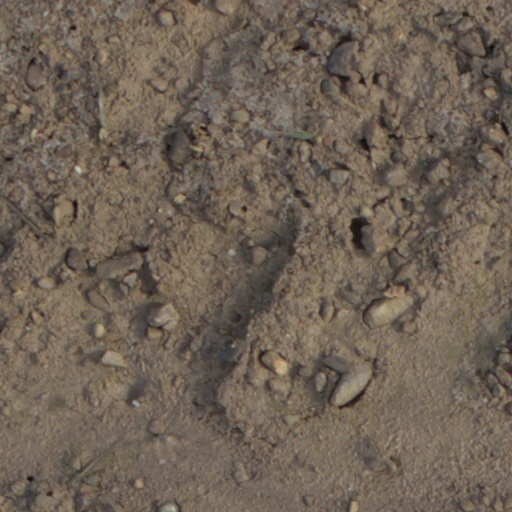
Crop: wheat